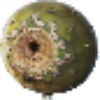
Label: Cactus fruit 1